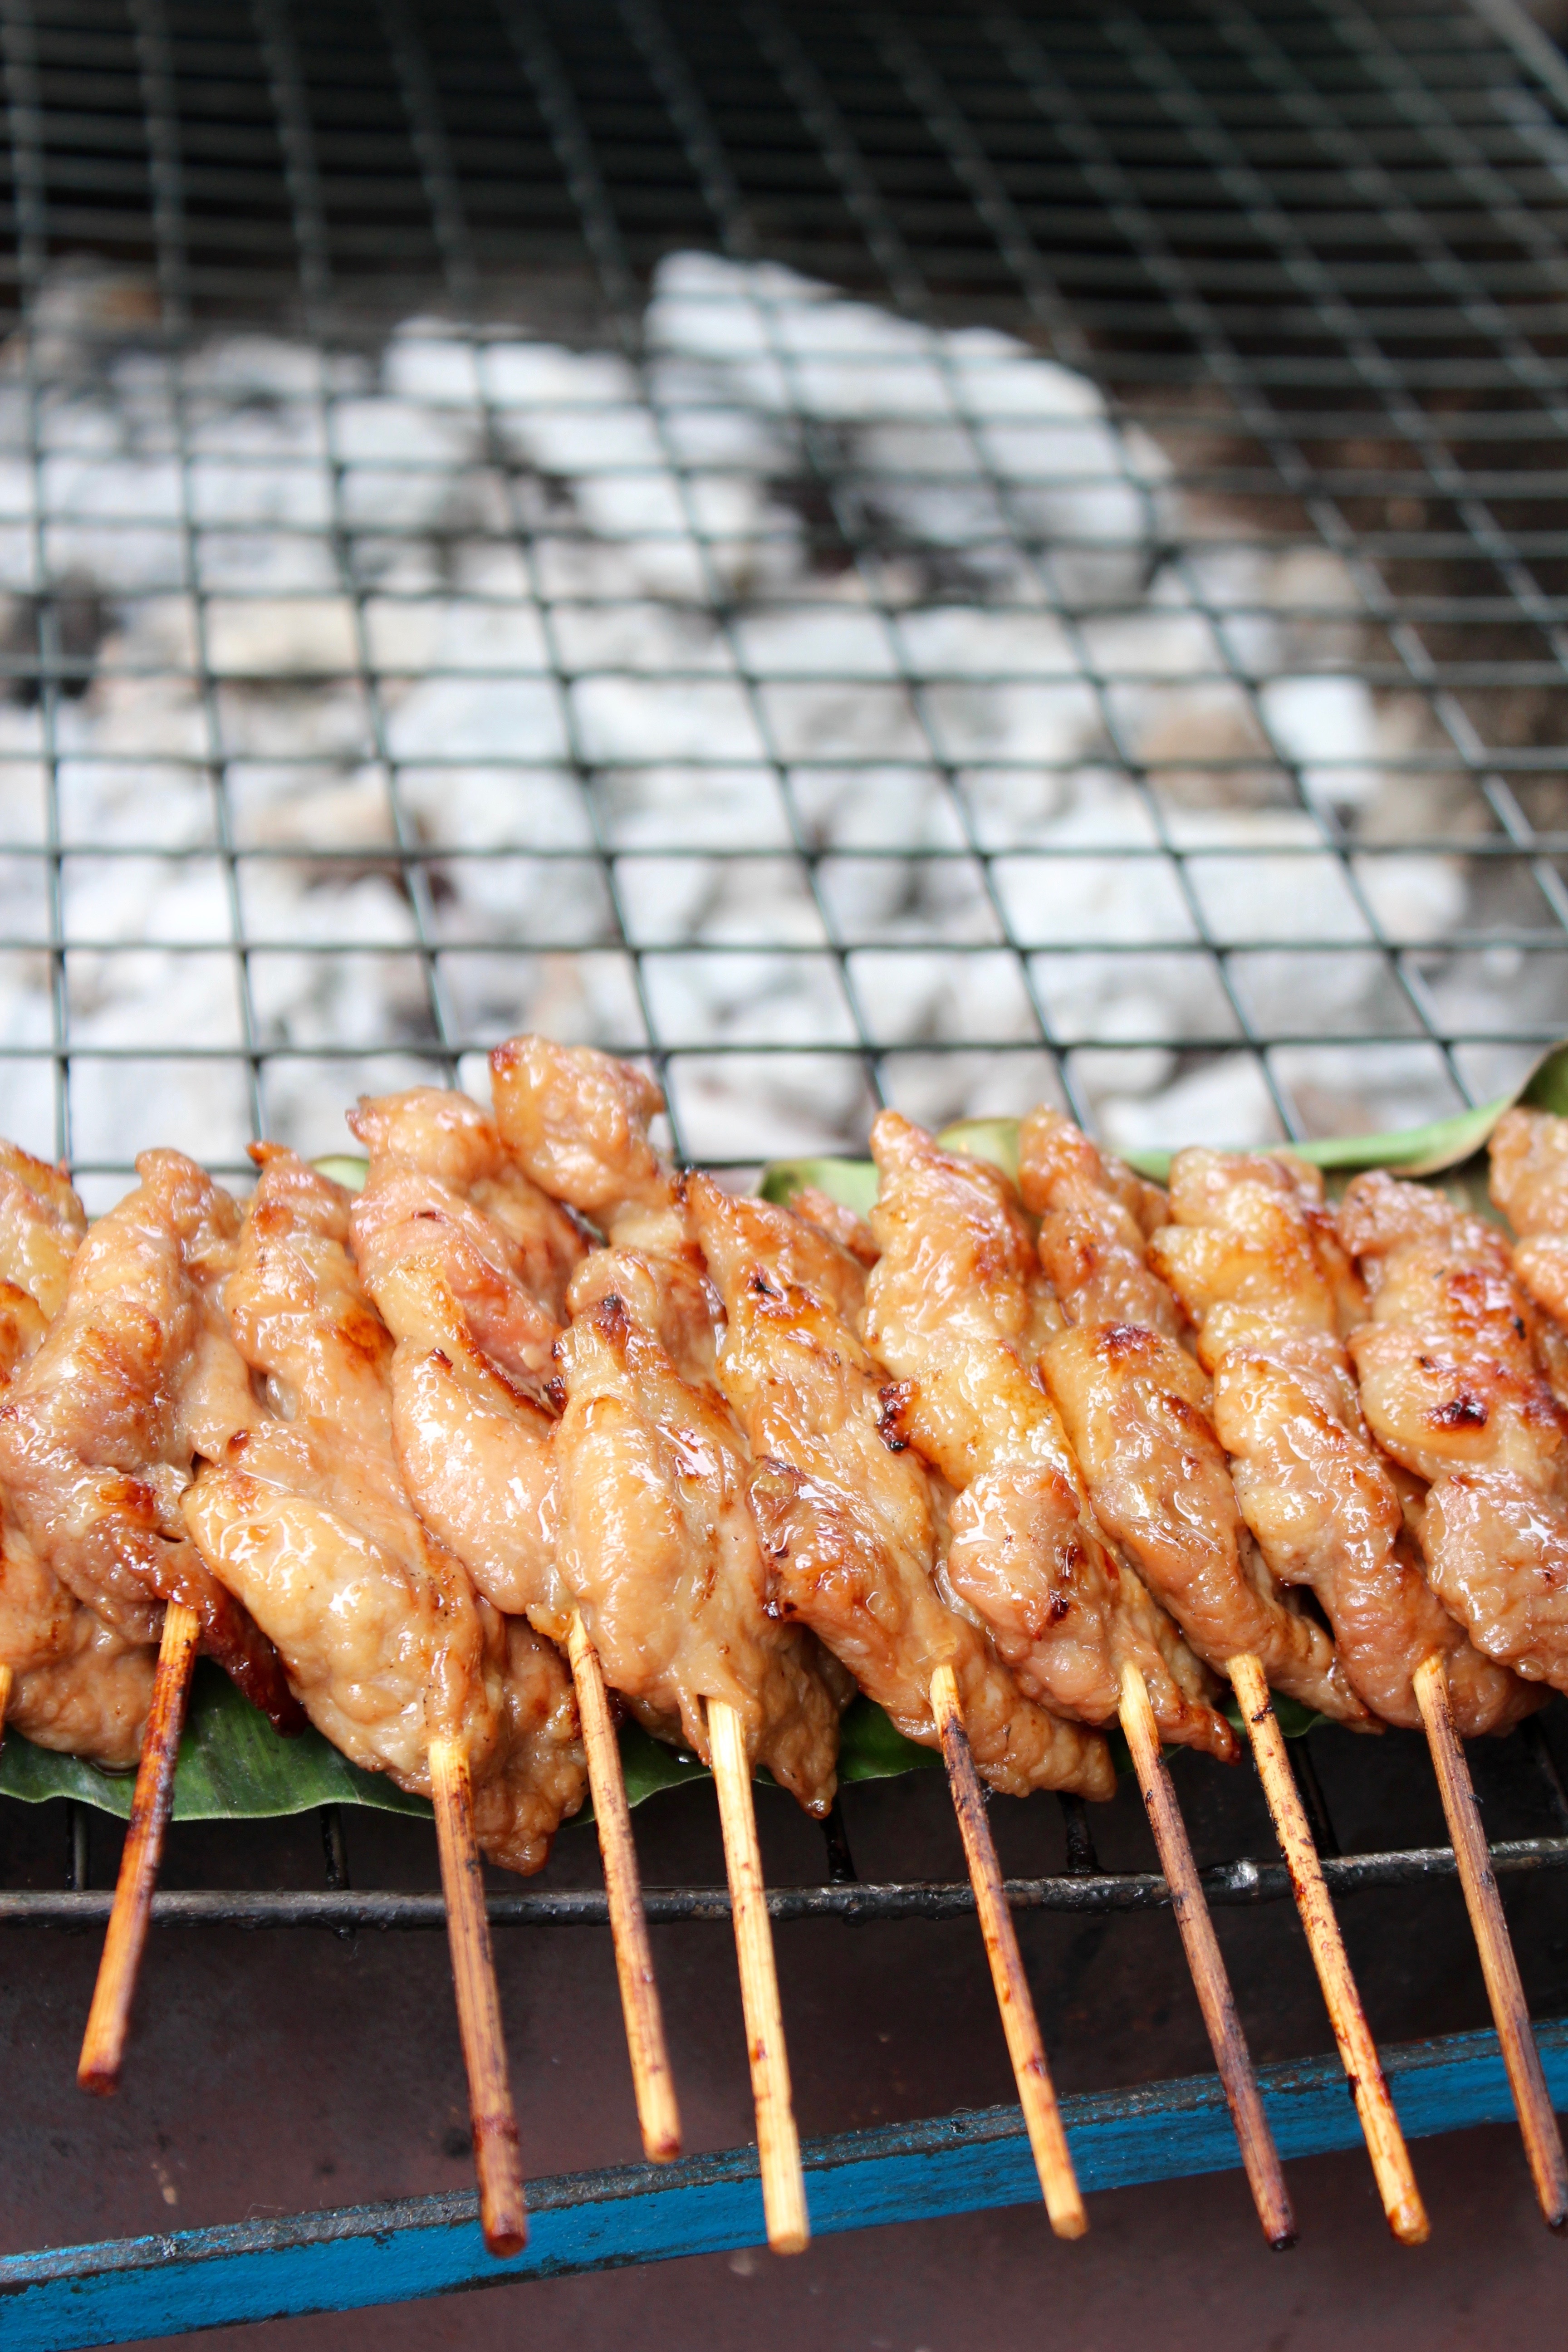
smoke, dish, food, cooking, seafood, bbq, fire, fish, eat, meat, barbecue, cuisine, asian food, charcoal, tasty, street food, skewer, yakitori, grilling, grilled meats, barbecue grill, satay, grilled food, human action, outdoor grill, brochette, shashlik, arrosticini